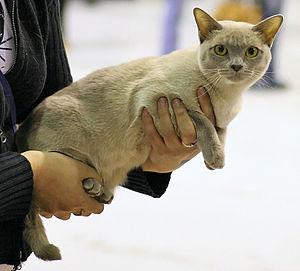
Burmese anglais durant l'exposition de Jyväskylä en 2007. Couleur lilas. EMS Code
Le burmilla est une race de chats originaire d'Angleterre faisant partie du groupe des asians. Son développement commence durant les années 1980 à la suite d'un croisement fortuit entre une chatte burmese lilas et un persan chinchilla. Le burmilla est reconnu une dizaine d'années plus tard par deux registres d'élevage européens d'importance : le Governing Council of the Cat Fancy puis la Fédération internationale féline. Les registres américains reconnaissent la race à titre provisoire dans les années 2000. La race est d'effectifs moyens en Europe et se situe en milieu de tableau des races les plus populaires en France.